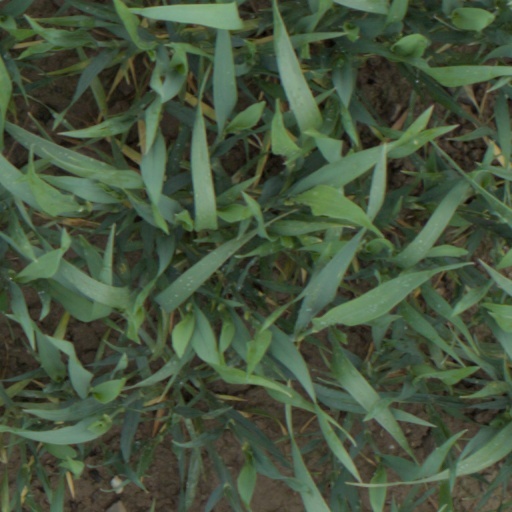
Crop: wheat